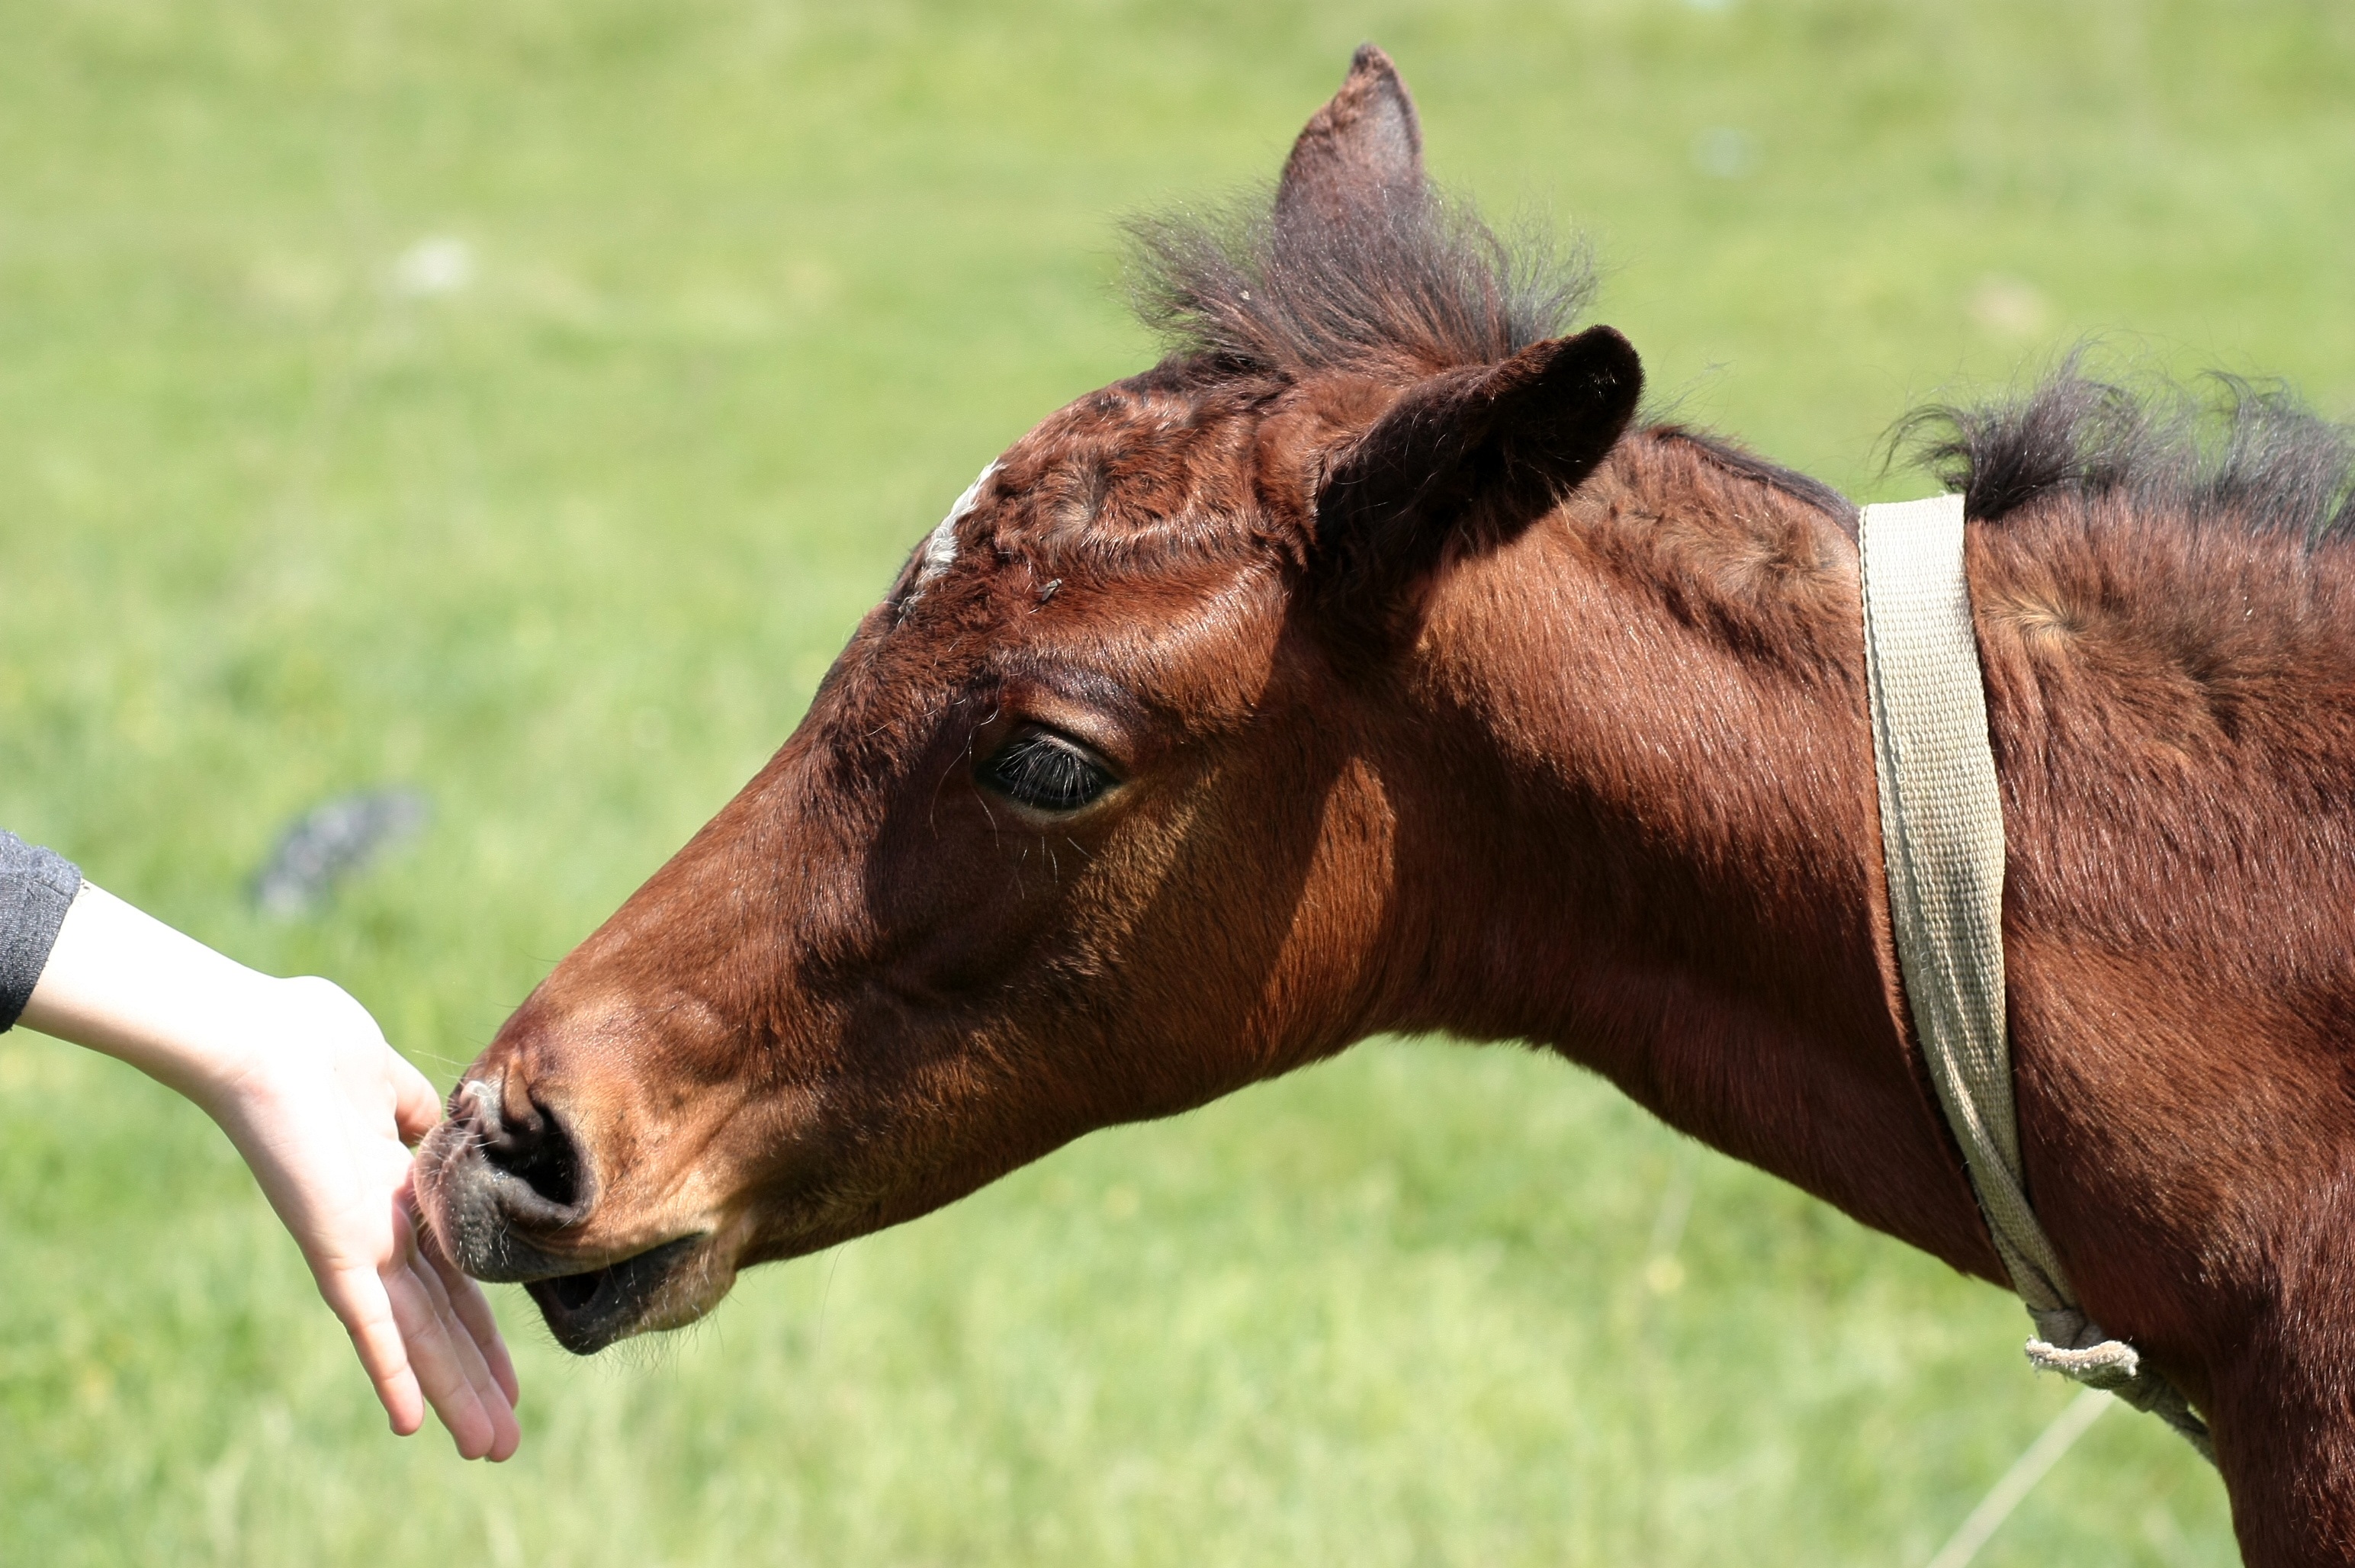
hand, grass, meadow, wildlife, food, pasture, grazing, horse, brown, mammal, stallion, mane, fauna, vertebrate, mare, contact, foal, colt, pack animal, horse like mammal, mustang horse